Shrine Mont

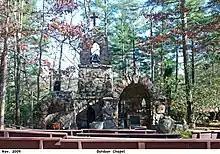
Cathedral Shrine of the Transfiguration

The Shrine was built from 1924 to 1925 in the space of a natural amphitheater. It includes a bell tower, a sacristy, a shrine crossing, choir and clergy stalls, a pulpit, a font and a lectern. At the consecration in 1925, a Deed of Donation was presented by the Woodwards which conveyed the land on which the cabin and shrine were built to the Diocese of Virginia. Henry St. George Tucker (bishop) then appointed Woodward rector of the shrine for life or until he resigned.